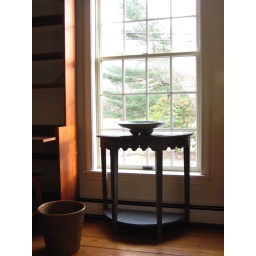
table in front of living room window